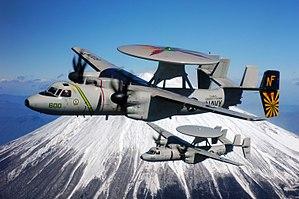
Deux Grumman E-2 Hawkeye volant au dessus du Mont Fuji au Japon. Polski: Dwa należące do
Le Grumman E-2 Hawkeye est un avion de surveillance aérienne et de commandement aéroporté ou AWACS développé par le constructeur américain Grumman et initialement embarqué à bord des porte-avions de la marine américaine. Mis en service en 1964, il a depuis été exporté vers plusieurs pays.